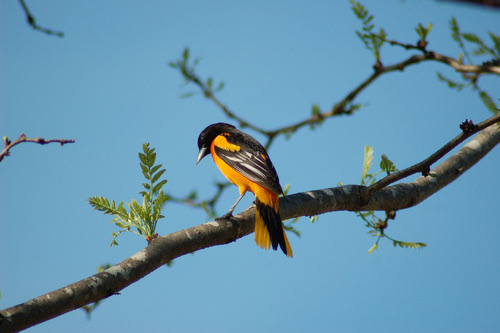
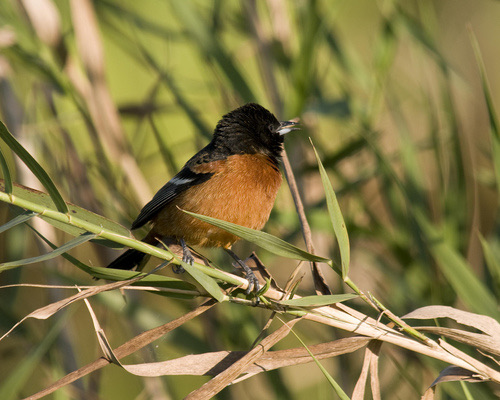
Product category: misc
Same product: yes